William Hawes (1805–1885)

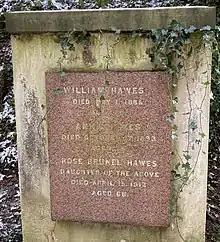
Family vault of William Hawes in Highgate Cemetery (west side)

In 1851 Hawes was chairman of the Australian Royal Mail Company (ARM). The Australian gold rushes were fuelling emigration to the continent, and the ARM placed orders for two steam vessels, the SS "Adelaide" and SS "Victoria", using Brunel as consultant. In 1852 Hawes oversaw the trial of the "Adelaide" screw steamer, made by John Scott Russell. It made a journey to Adelaide in Australia, arriving in May 1853 but problems on the way had added three months to the journey. The "Victoria" also went to Australia in 1853. The Crimean War saw the "Adelaide" journeying to the Black Sea. After the war, which had removed steamers from the Australia route, the European and Australian (as it had become) was taken over in 1857–8 by the Royal Mail Steam Packet Company.